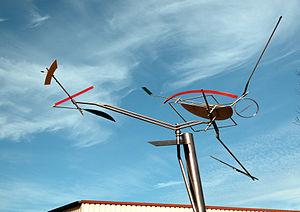
Jörg-Tilmann Hinz est un sculpteur sur métal allemand.